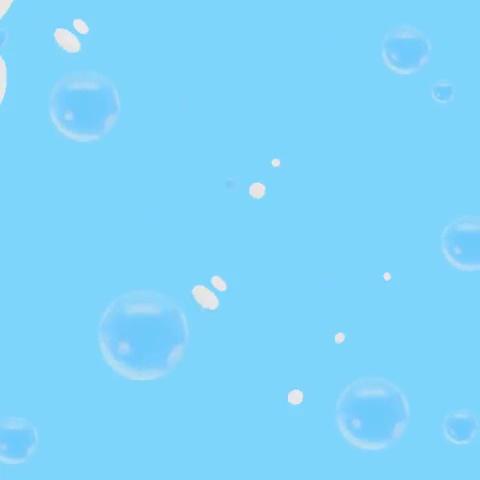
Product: Crayola 12" Deluxe Color ’N Plush Puppy - Draw, Wash Reuse
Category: Toys & Games | Stuffed Animals & Plush Toys | Plush Figures
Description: Create a one-of-a-kind masterpiece with the Crayola Deluxe Color ‘N Plush Puppy.
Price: $18.50
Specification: ProductDimensions:5.3x8.5x11.2inches|ItemWeight:12.8ounces|ShippingWeight:12.8ounces(Viewshippingratesandpolicies)|ASIN:B07HYX9SG3|Itemmodelnumber:17109|Manufacturerrecommendedage:3-10months